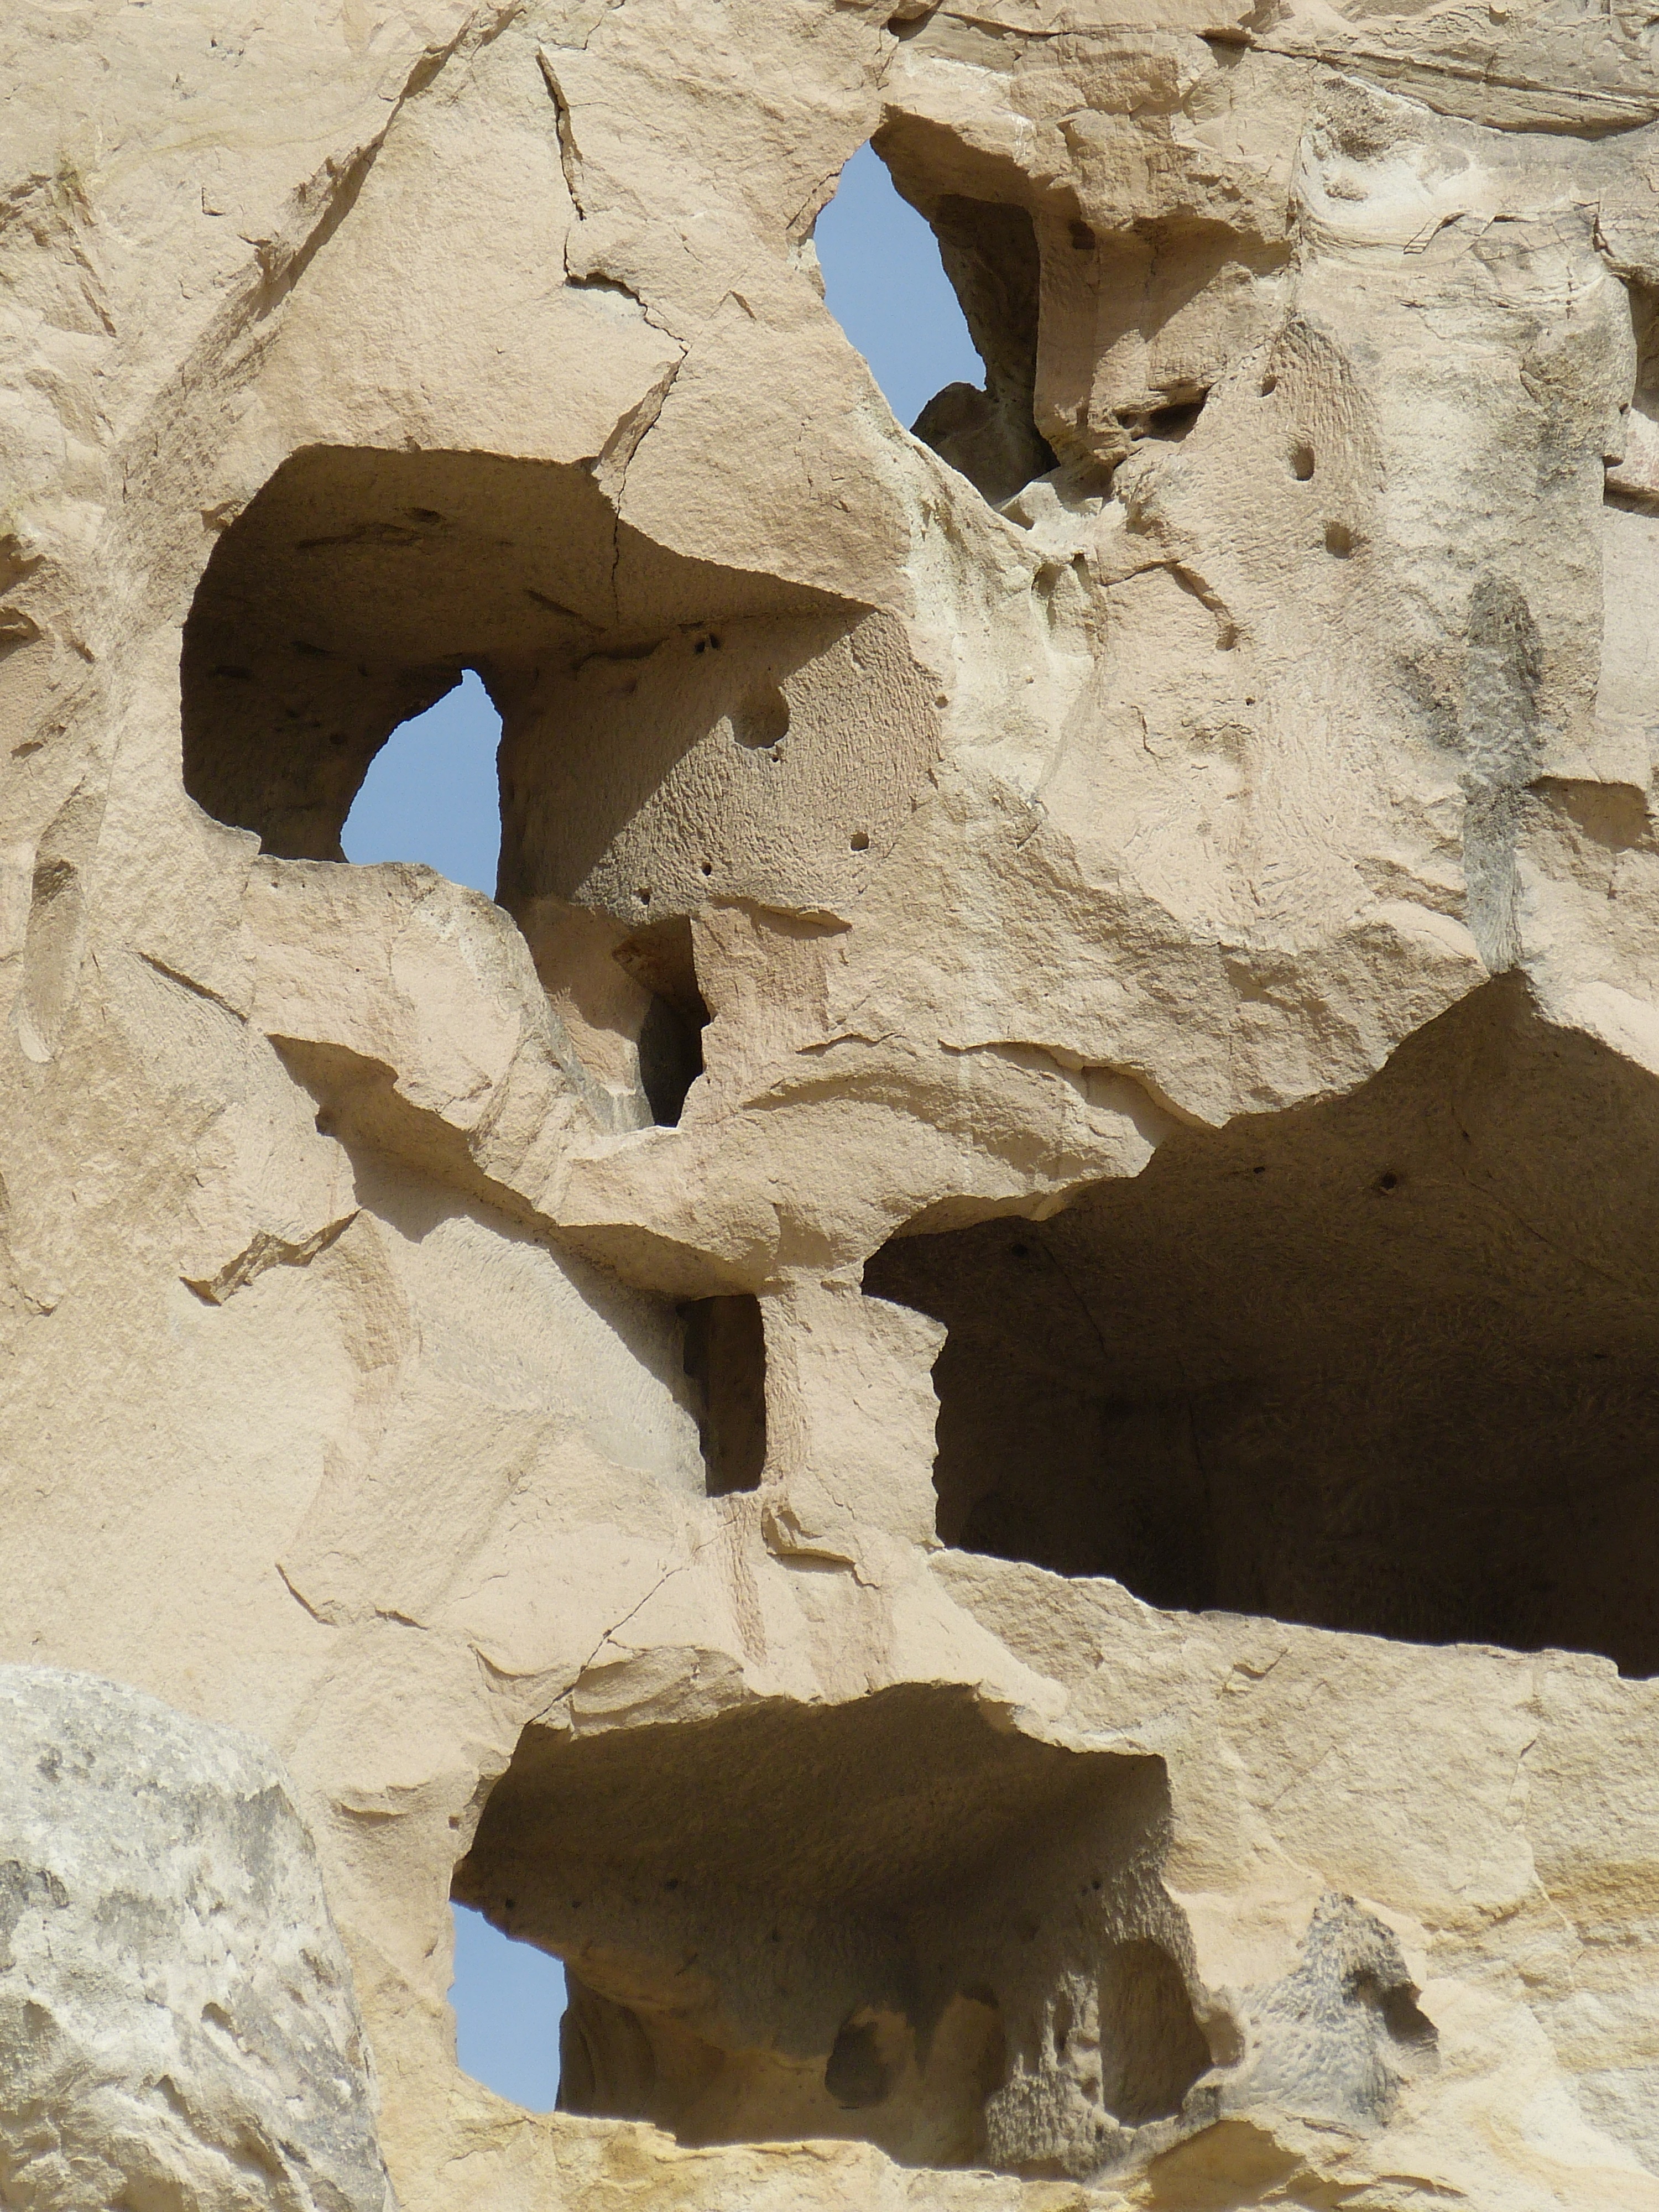
rock, architecture, wall, stone, formation, arch, material, erosion, sculpture, art, geology, temple, ruins, history, edited, carving, holes, wadi, tufa, hollowed out, leaching, ancient history